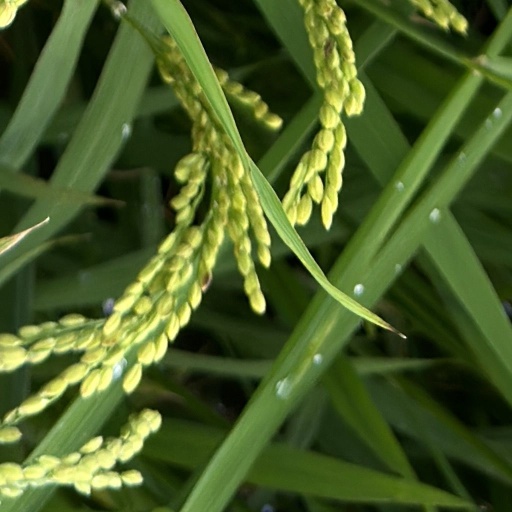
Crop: rice